Imperial-Royal Landwehr

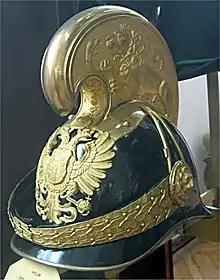
Officer's helmet, Imperial and Royal Dragoons

Although the Landwehr infantry regiments were weaker in personnel than Imperial and Royal Infantry regiments (Landwehr regiments had just three battalions instead of the usual four in the Common Army - exceptions were the 1st and 3rd State Rifle Regiments who also had four battalions), they were often superior in terms of equipment. The parliaments of Cisleithania and Transleithania were rather more willing, to support "their" troops with financial resources than the common army.